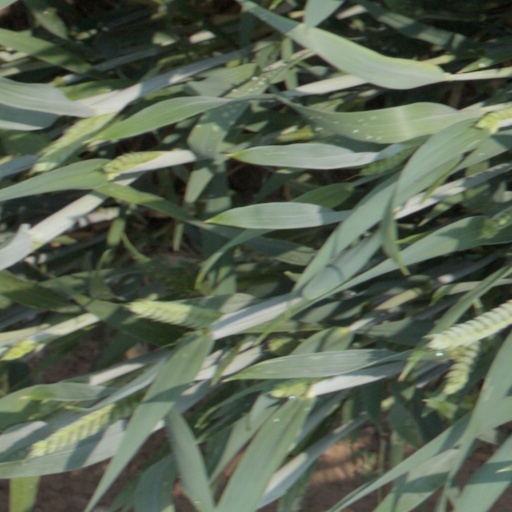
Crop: wheat